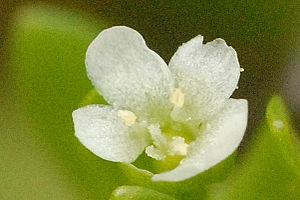
Les Montiaceae sont une famille de plantes dicotylédones.